Ahmadiyya in Ghana

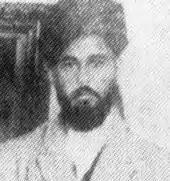
Al Hajj Fadl-ul-Rahman Hakim was the first permanent Ahmadi Muslim missionary in the Gold Coast.

The first contact with Ahmadiyya in Ghana can perhaps be attributed to a consequence of Sam's cousin who dreamt of white men called "Muslims", with whom he was praying. It was believed by converts that the only people who prayed as Muslims were the northern Hausa. However, a resident in Saltpond, originally from Nigeria, informed the presence of the Indian-origin Ahmadiyya movement in Nigeria. Soon, through the "Review of Religions", the Fante Muslims under the leadership of Appah made contact with the caliph, Mirza Bashir-ud-Din Mahmud Ahmad, in Qadian, India. The Muslims were no longer interested to remain under the spiritual guidance of the northern Ghanaians or Hausa Muslims. The caliph sent Al-Hajj Abdul Rahim Nayyar who sailed from London to Freetown, in Sierra Leone. After a short stay he arrived on 28 February 1921 to Saltpond, Ghana.and started preaching in the first week of March 1921. Following a lecture, the Fante community "believed there and then", following which an oath of allegiance was held. In the history of the Ahmadiyya Muslim Community, Mahdi Appah is regarded as the first Ghanaian to become an Ahmadi Muslim. Despite resistance from northern clerics, the Fante Muslims converted "en masse", giving immediate rise to the Ahmadiyya movement in Ghana.